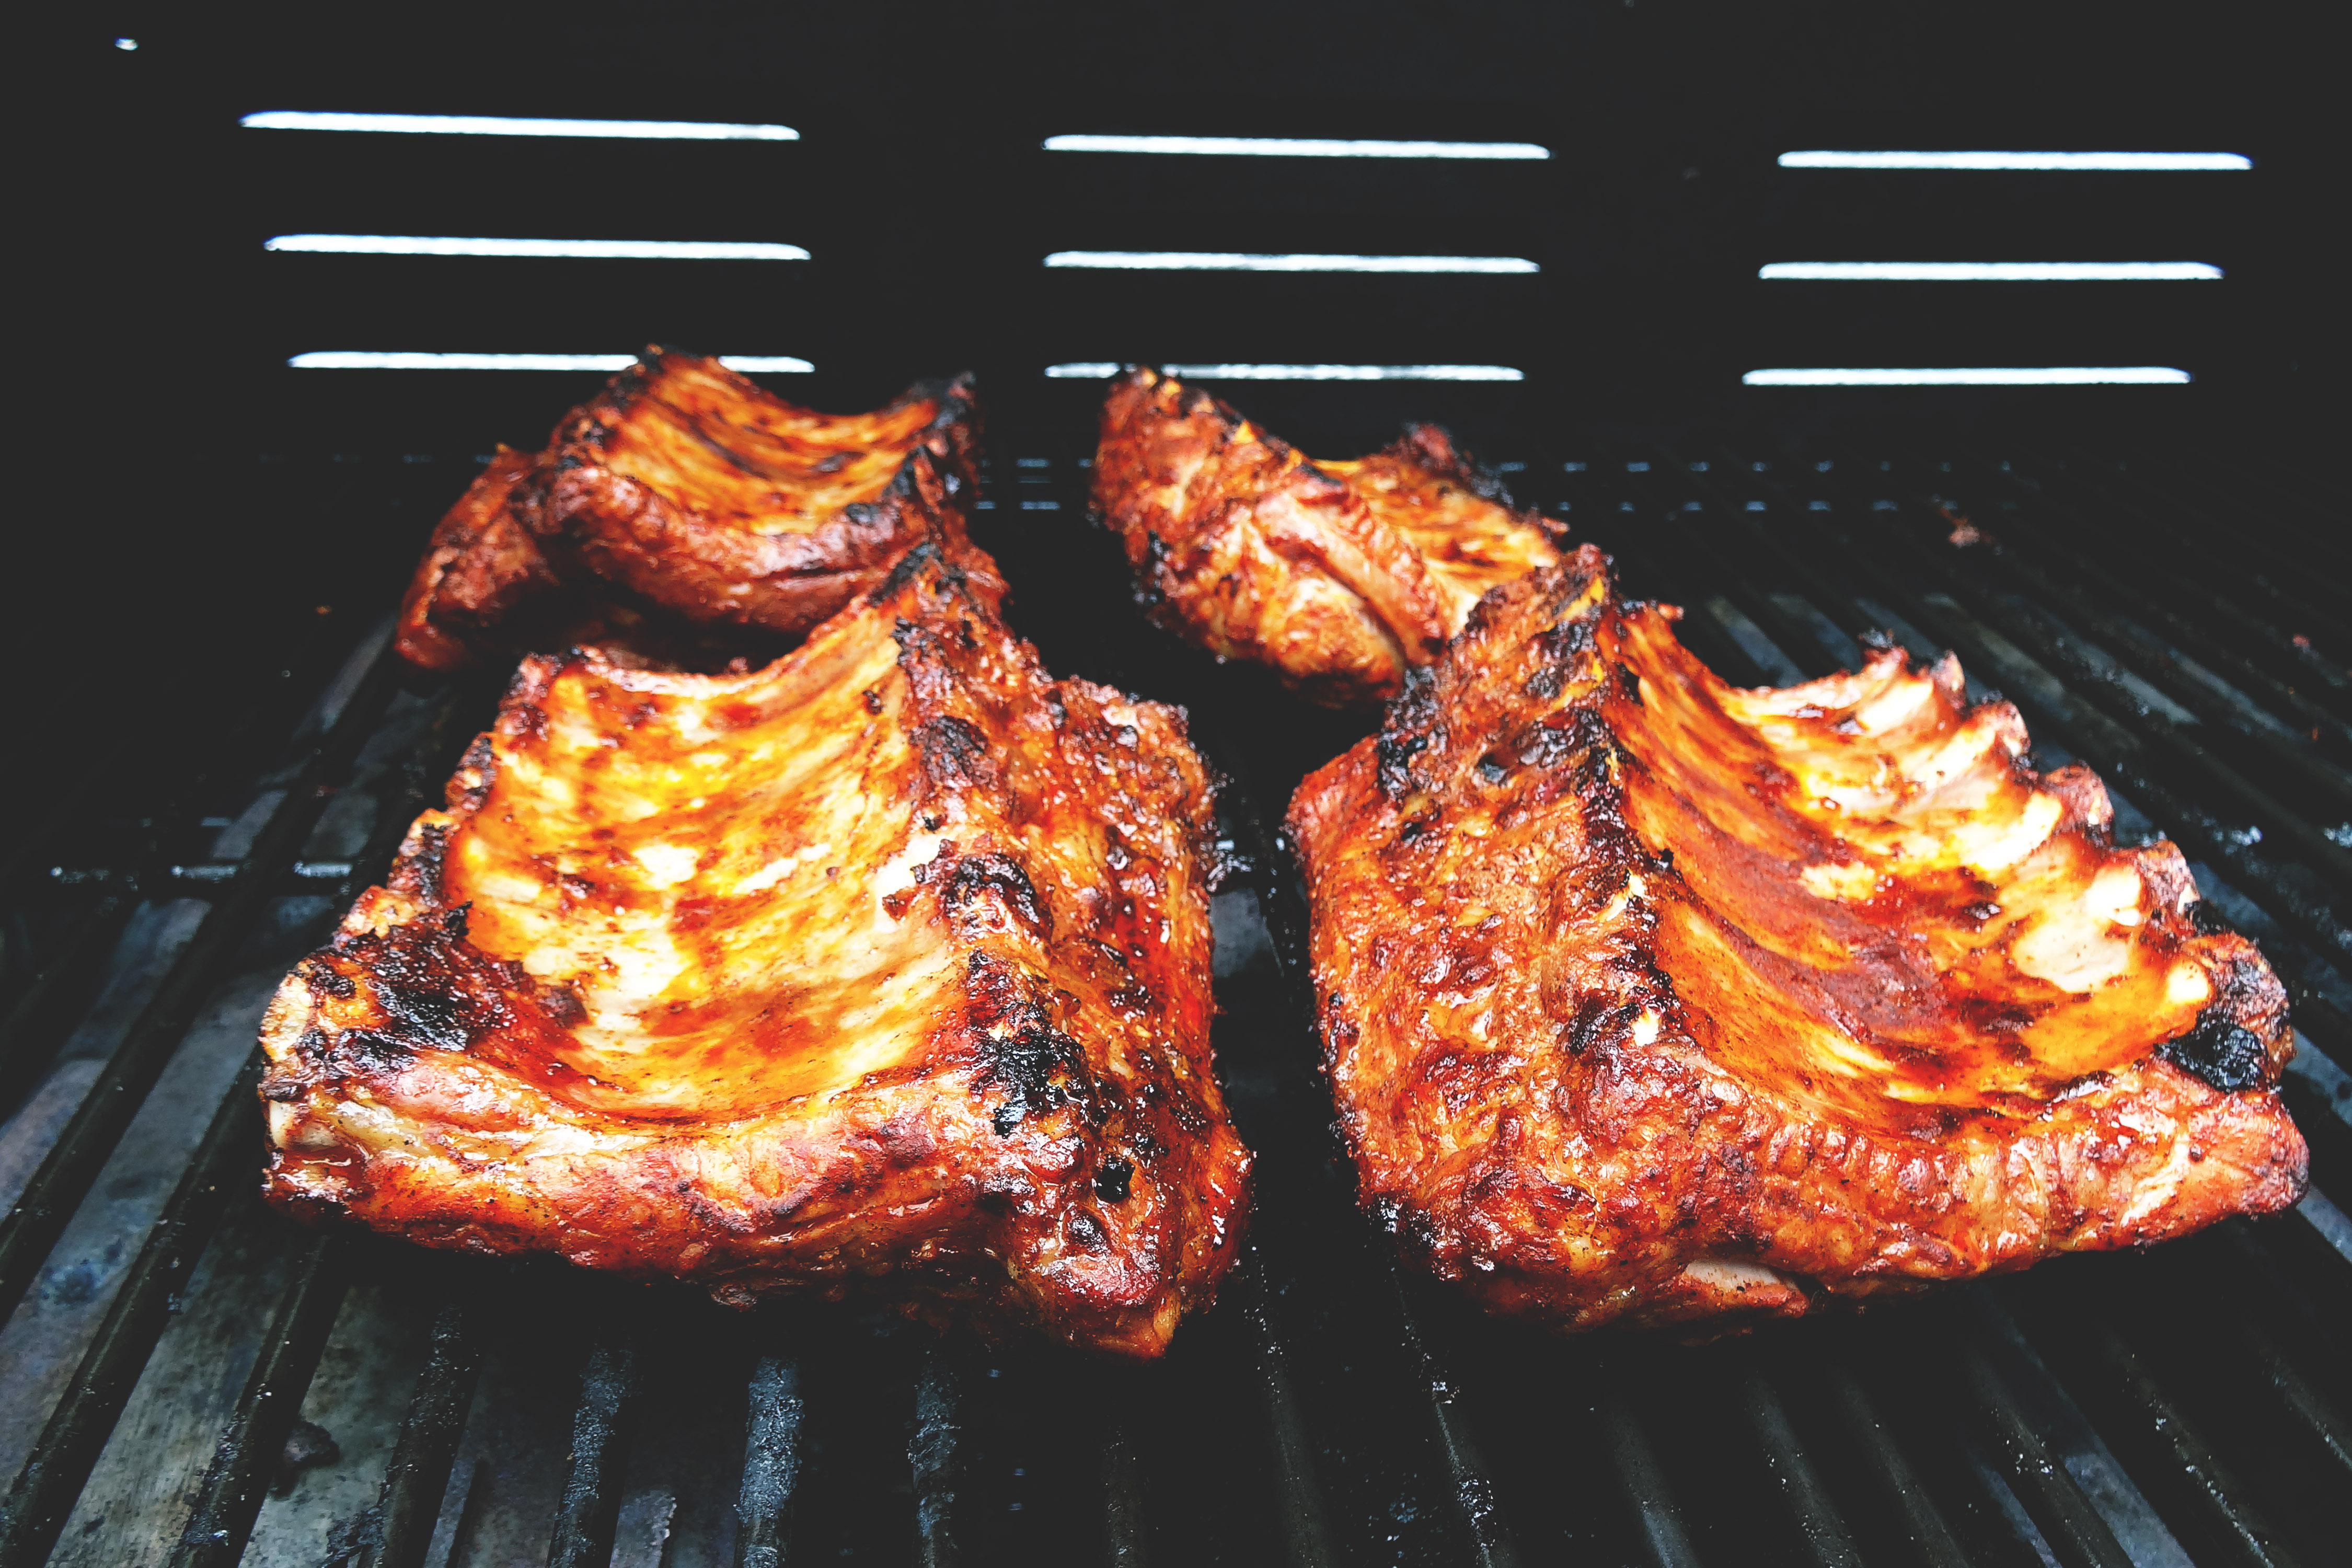
dish, grilling, food, cuisine, pork chop, barbecue, ingredient, pork steak, meat, roasting, tandoori chicken, barbecue chicken, steak, rib eye steak, meat chop, spare ribs, cooking, mixed grill, grillades, churrasco food, chicken meat, recipe, barbecue grill, sirloin steak, carne asada, rib, galbi, red meat, pork, outdoor grill, ribs, produce